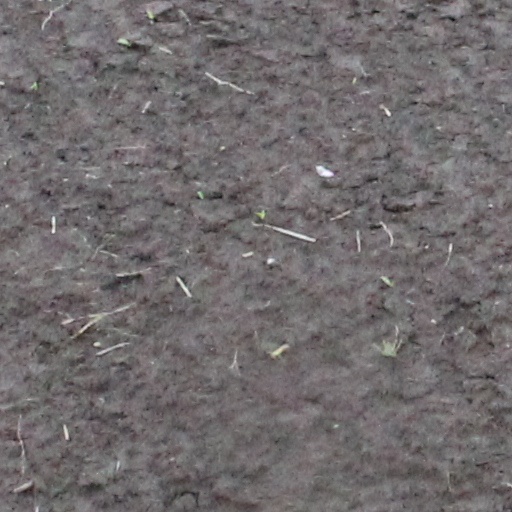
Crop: wheat